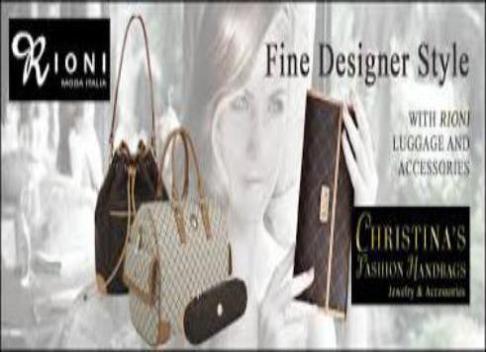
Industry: Clothes